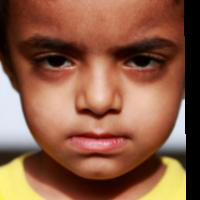
Age group: age 01-10